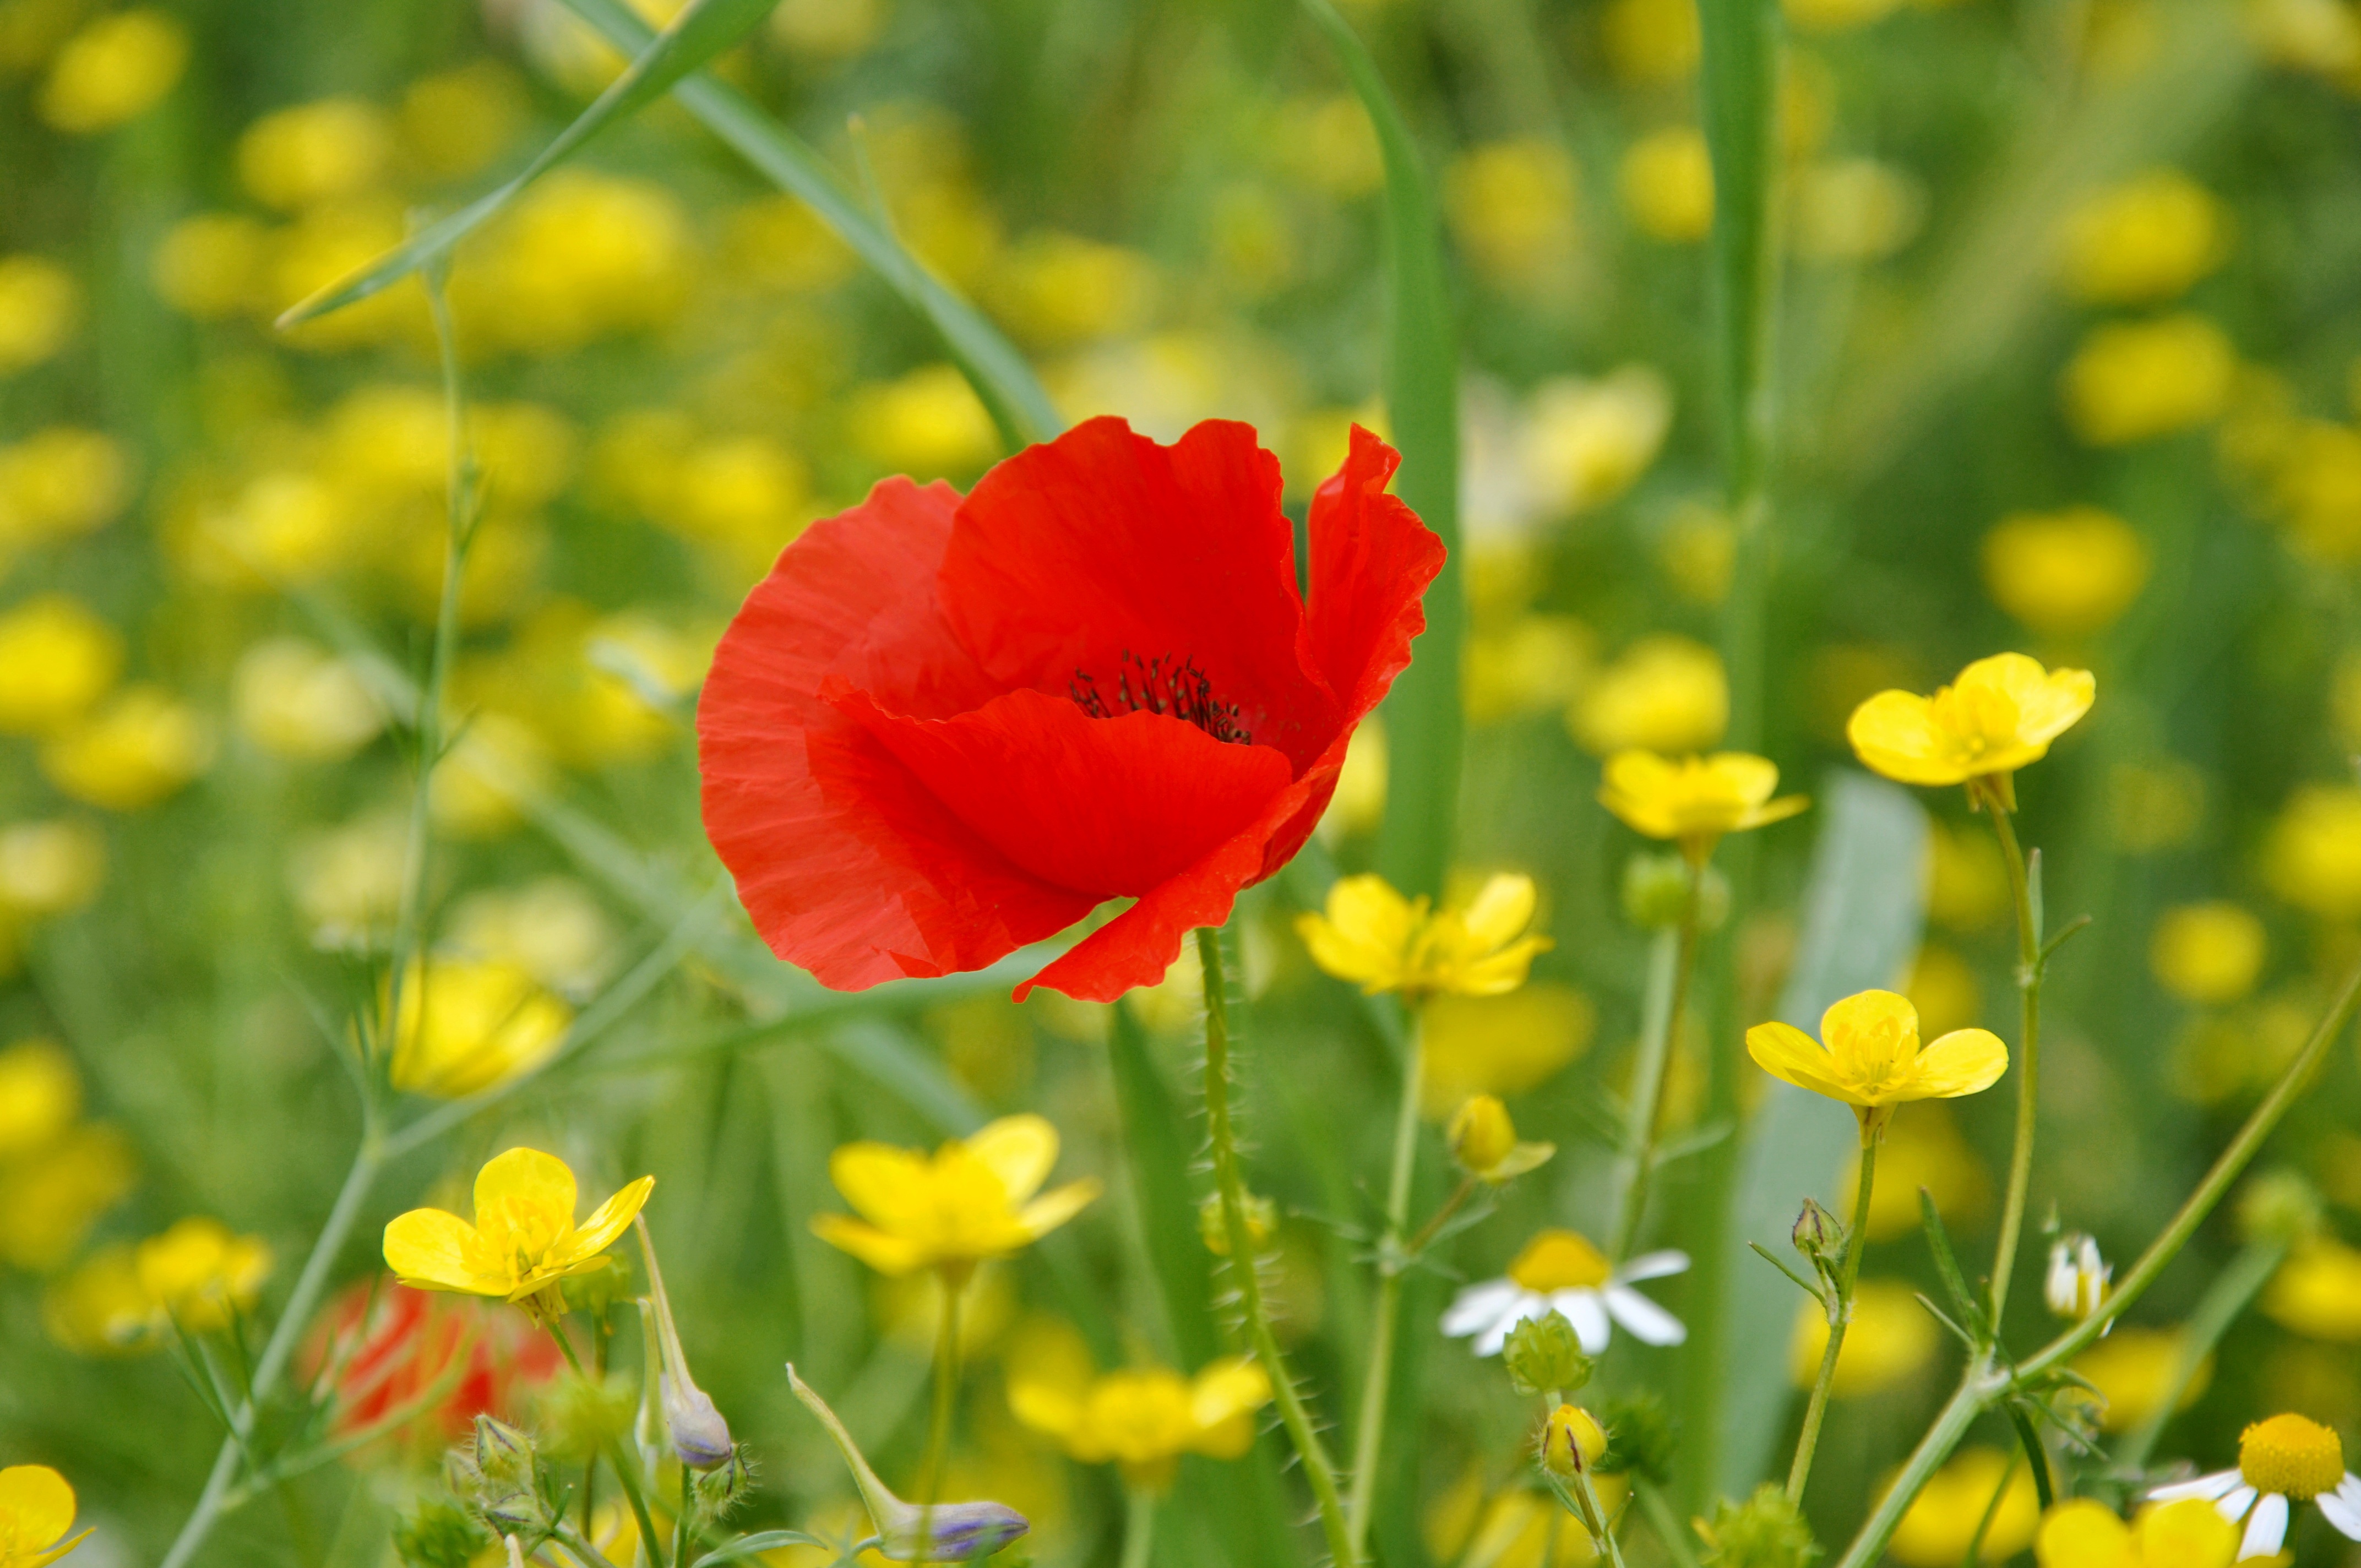
nature, grass, plant, field, meadow, prairie, flower, petal, summer, yellow, flora, wildflower, grassland, poppy, coquelicot, macro photography, flowering plant, sulfur cosmos, eschscholzia californica, annual plant, land plant, poppy family